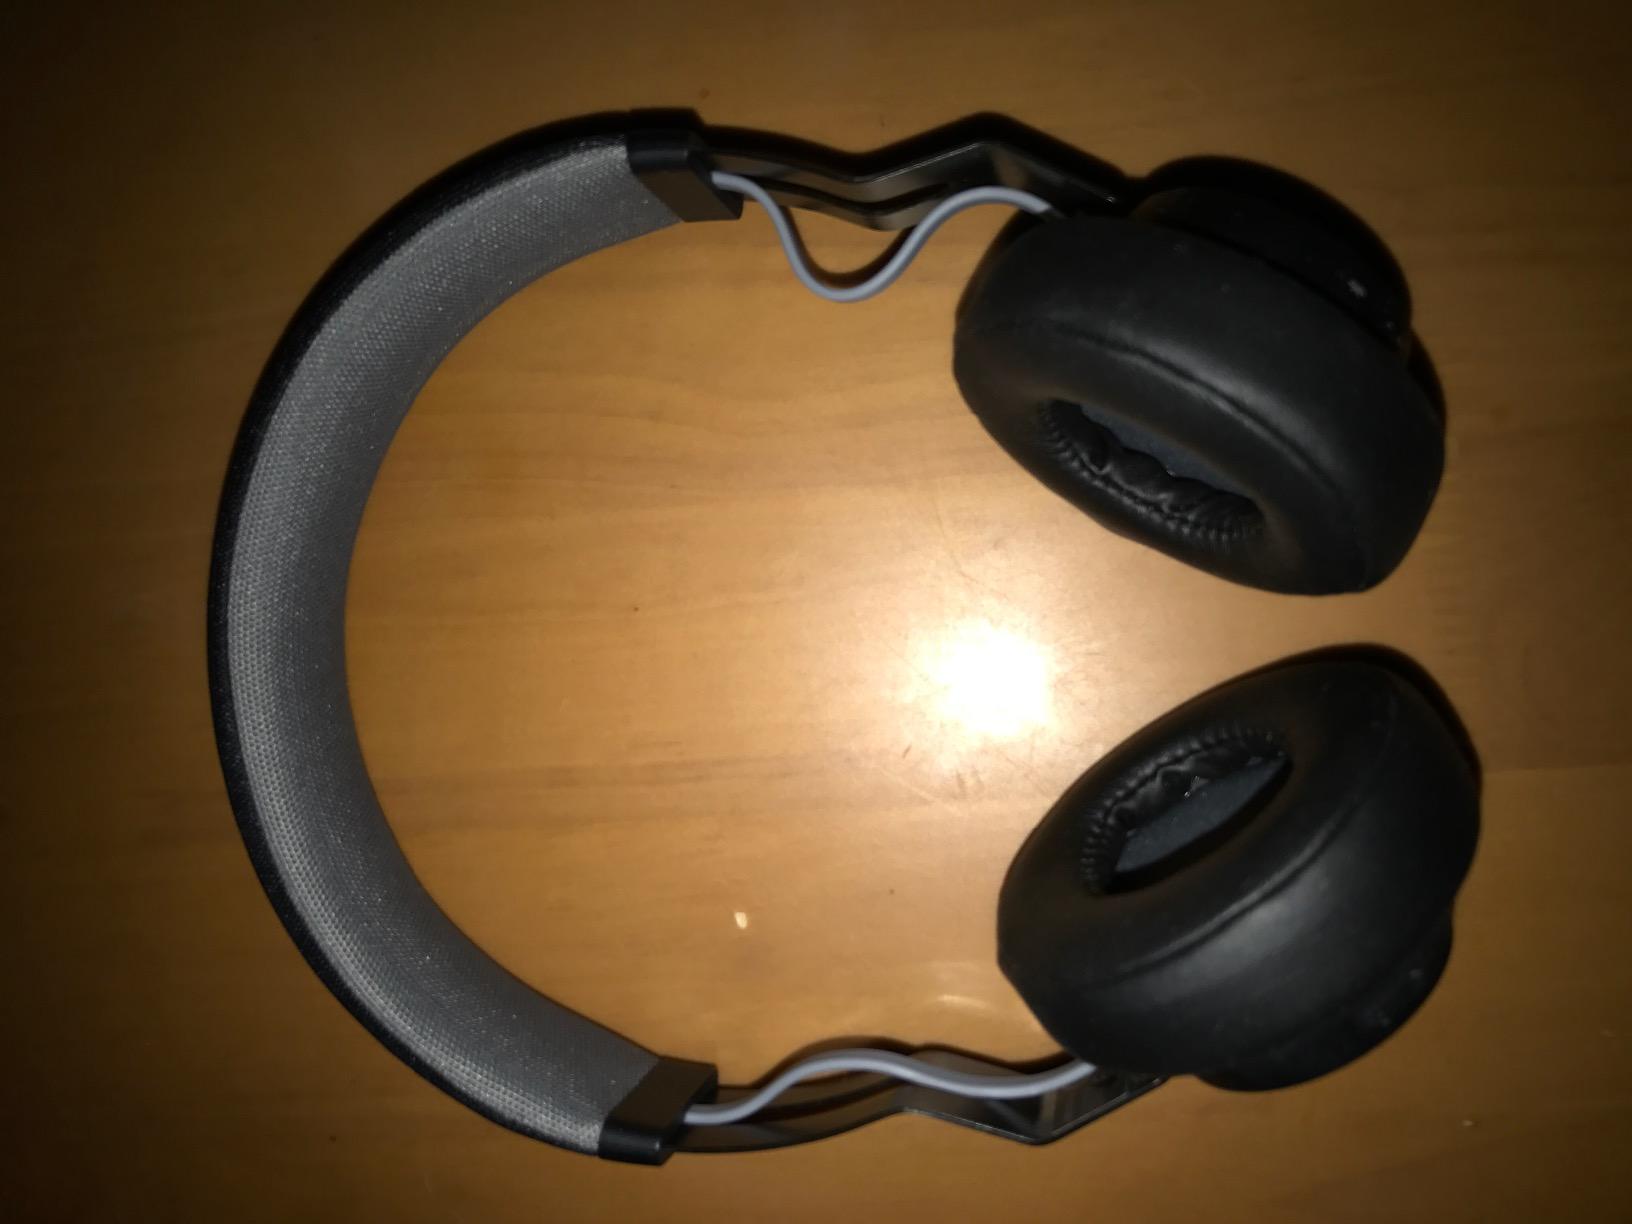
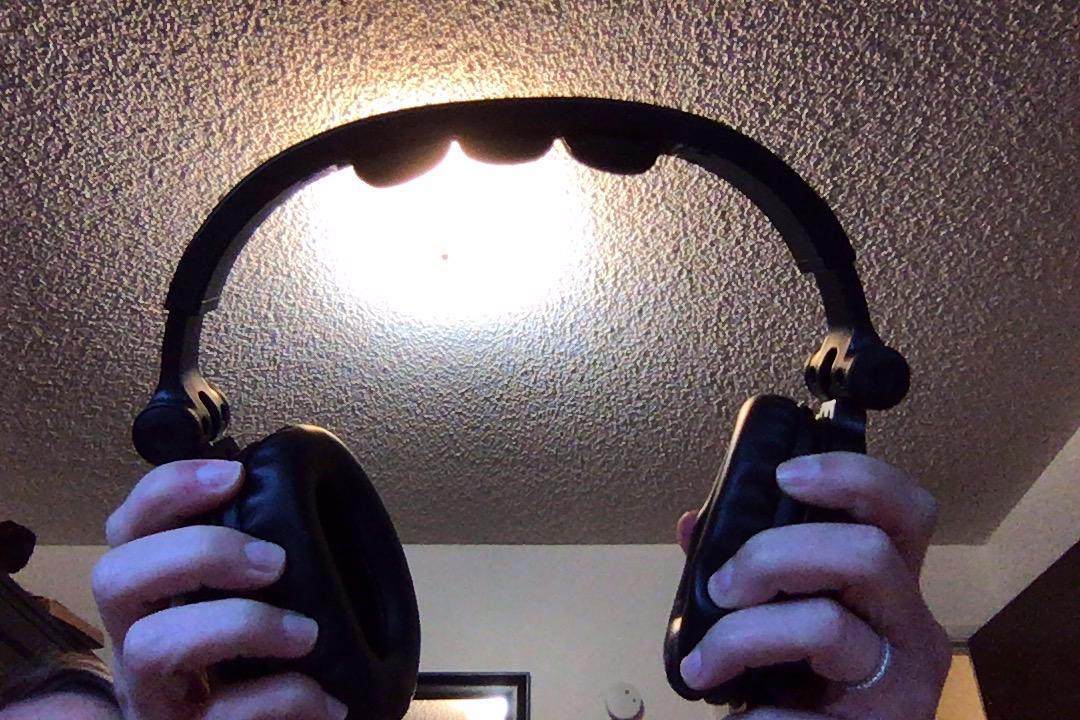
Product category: headphones
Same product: no